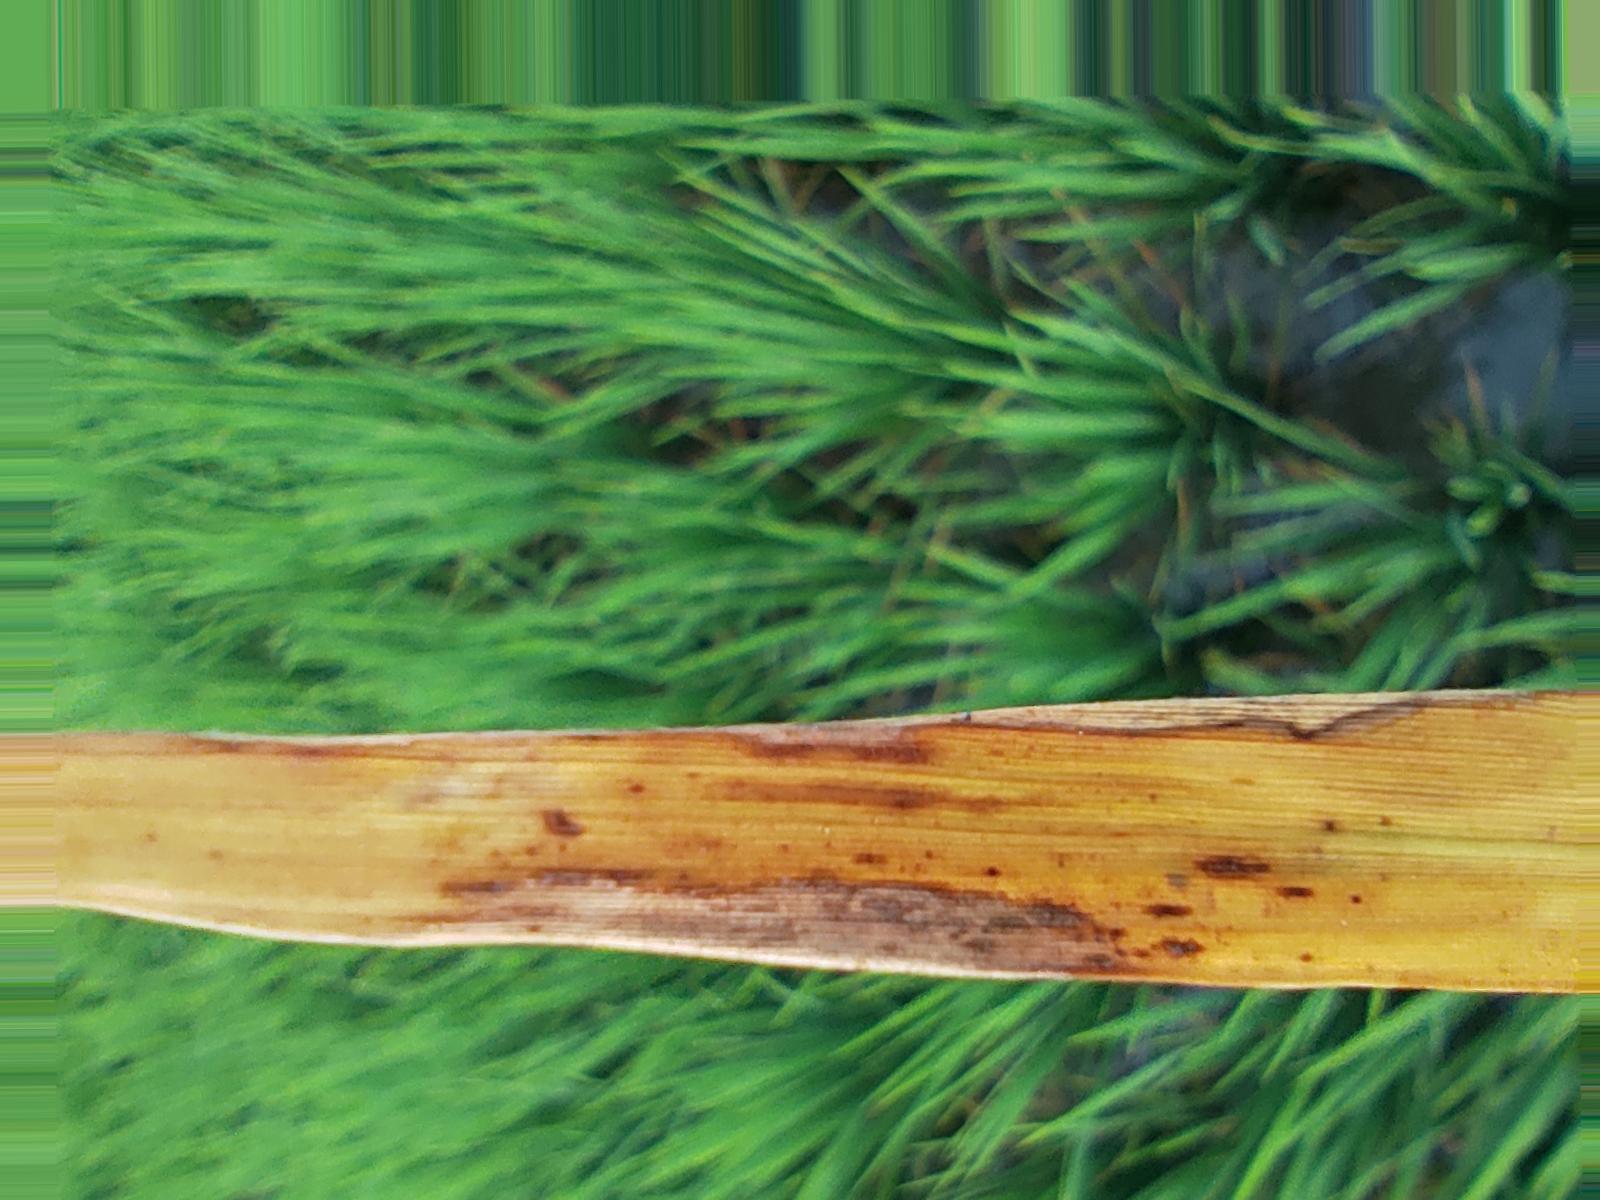
Nhãn: Bệnh Cháy lá ( Leaf scald )